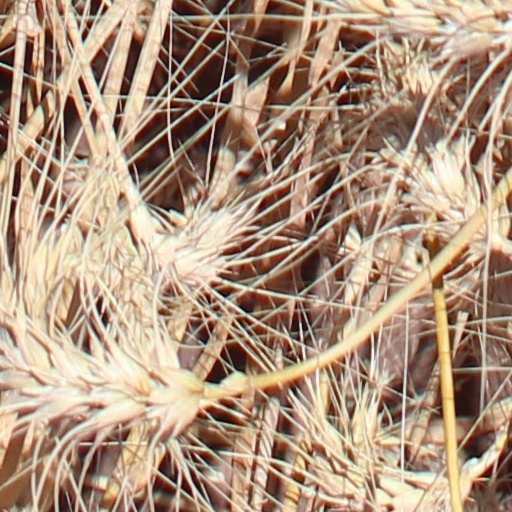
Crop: wheat